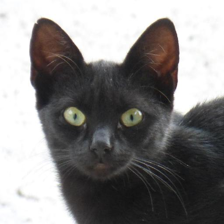
Label: animals